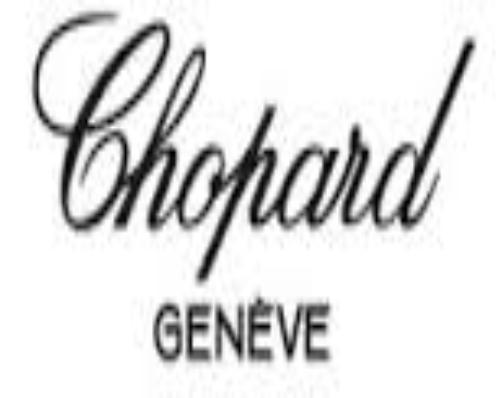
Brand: Chopard
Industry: Clothes